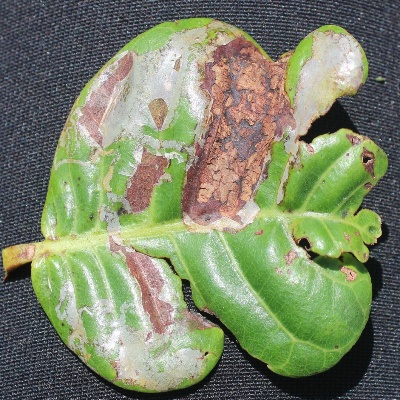
Crop: Cashew
Condition: leaf miner